Enhancer-FACS-seq

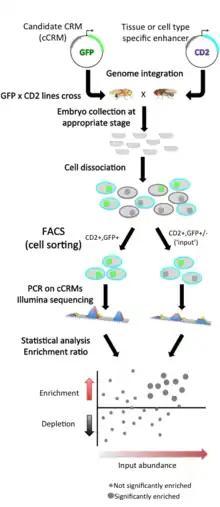
"enhancer-FACS-seq" overview

In metazoans, in order to respond to environmental stress, differentiate properly, and progress normally through the cell cycle, a eukaryotic cell needs a specific and coordinated gene expression program, which involves the highly regulated transcription of thousands of genes. This gene regulation is in large part controlled, in a tissue-specific manner, by the binding of transcription factors to noncoding genomic regions referred to as cis-regulatory modules (CRMs), activating or repressing gene expression by modulating the structure of the chromatin and therefore having a positive or negative effect on transcription regulation. CRMs activating gene expression are often referred to as transcriptional enhancers, whereas those repressing gene expression are referred to as transcriptional silencers.